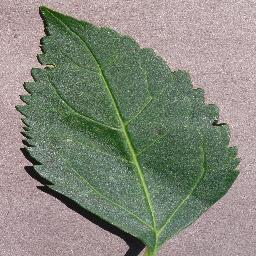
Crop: cherry
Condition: (including_sour)_healthy